Education in Flanders

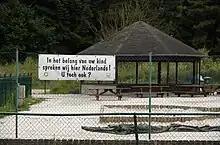
A poster at a school in Huldenberg saying: "In the interest of your child, we speak Dutch here! You do too?"

The language used as medium of instruction in schools subsidized by the Flemish government is Dutch. Flemish schools in Brussels provide Dutch-medium education, whereas French-medium education there is provided by or recognised by the Government of the French Community. The Flemish Government is however required to provide French-medium schools in the twelve municipalities with language facilities if there is demand for it.